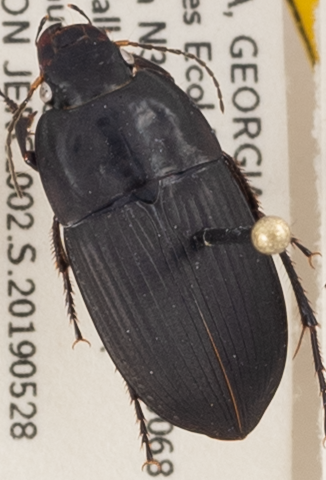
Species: Anisodactylus merula
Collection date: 2019-05-28
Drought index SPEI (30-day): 0.058
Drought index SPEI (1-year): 0.992
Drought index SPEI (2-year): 0.662